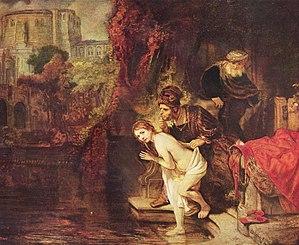
1647 est une année commune commençant un mardi.